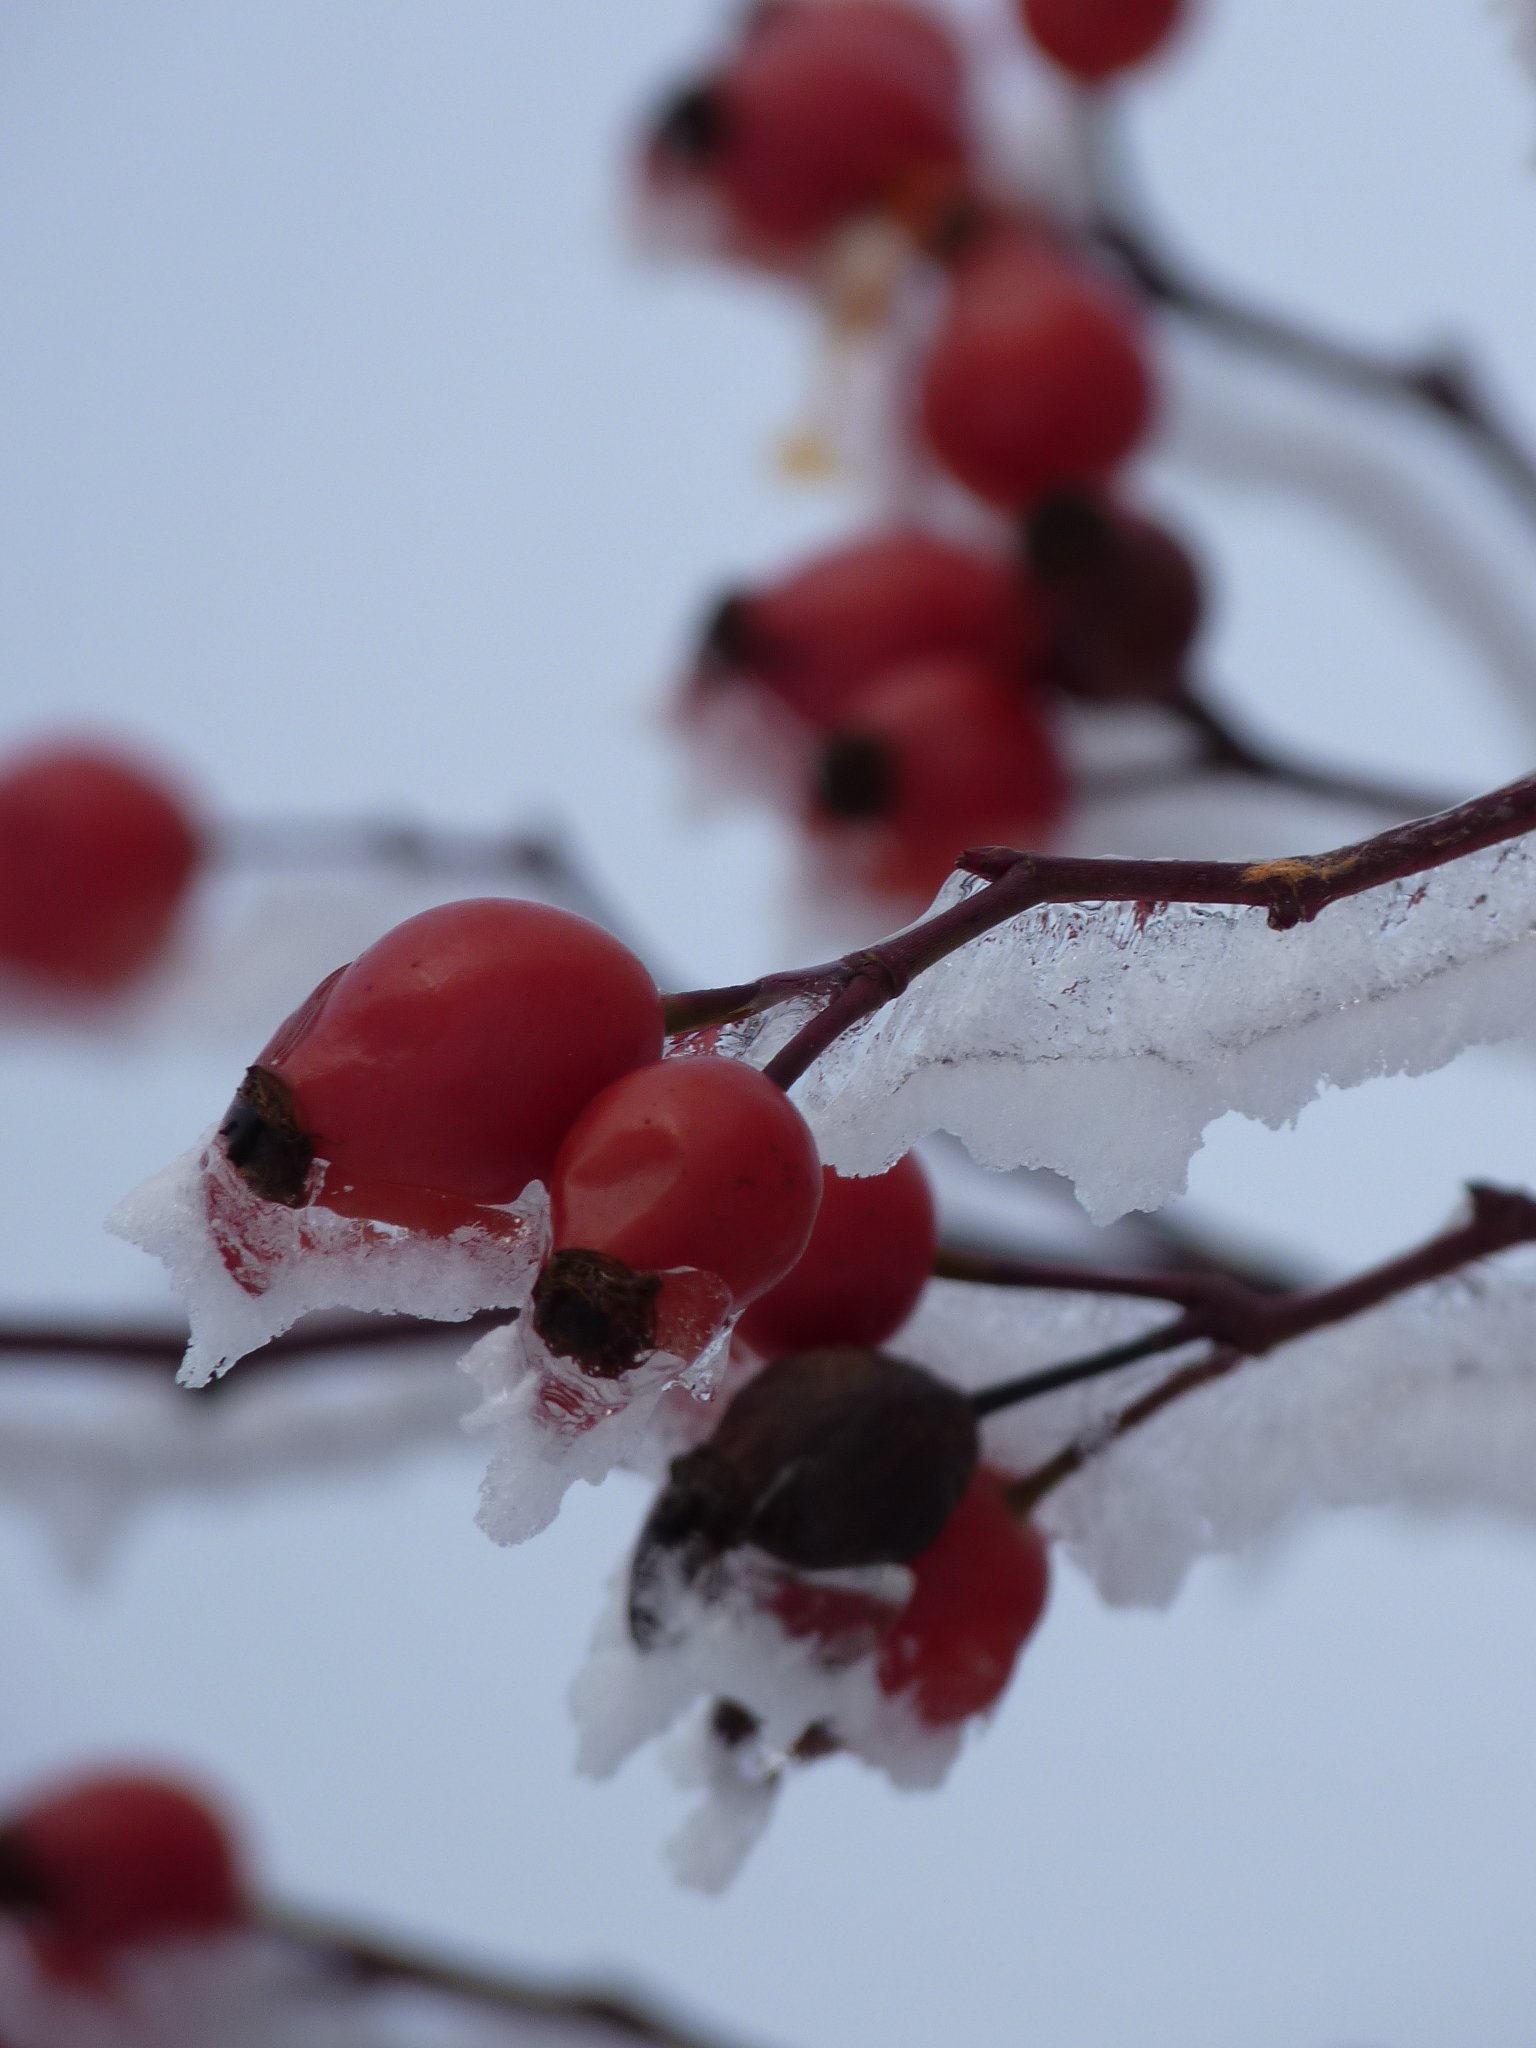
branch, blossom, snow, cold, winter, plant, white, fruit, berry, leaf, flower, petal, thorn, bush, ice, food, spring, red, produce, color, season, twig, close up, iced, icy, sweetness, cherry, rose hip, macro photography, flavor, spiny